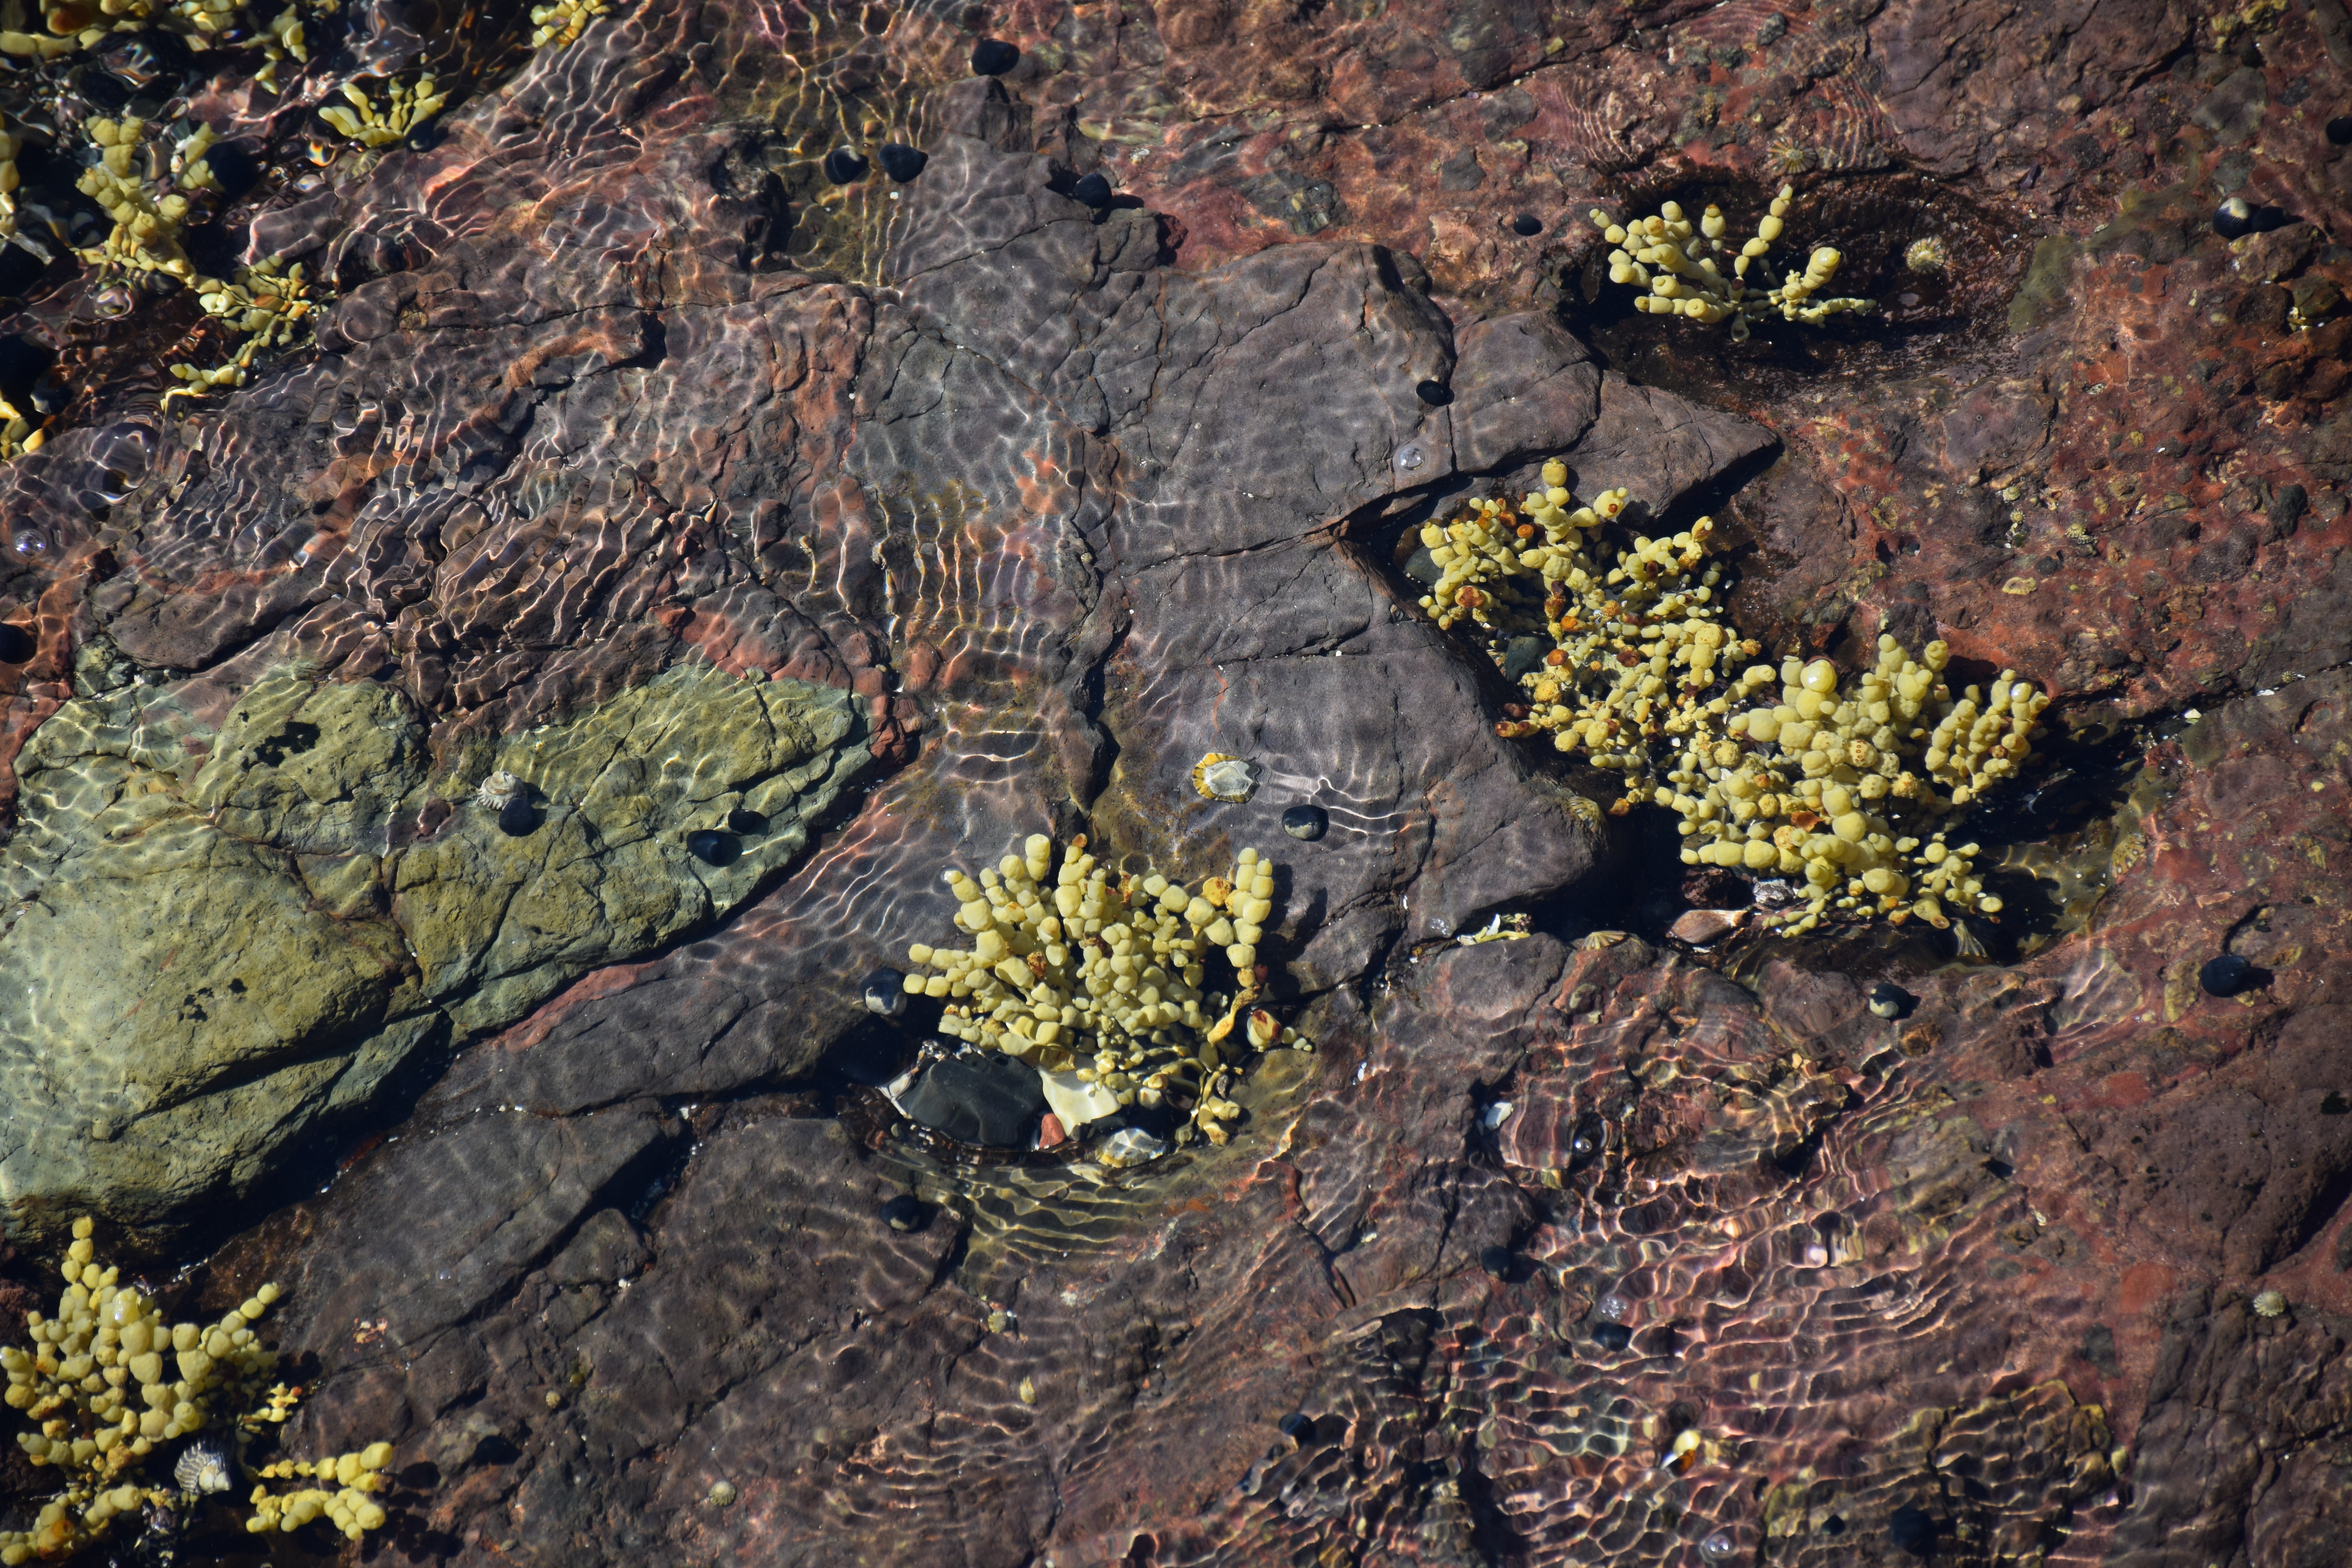
beach, tree, nature, rock, ocean, wilderness, leaf, wildlife, autumn, soil, terrain, flora, fauna, geology, algae, cay, rating, woody plant